Santa Barbara, California

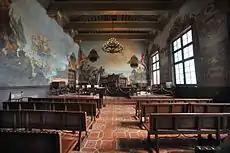
Mural Room (formerly Board of Supervisors' Hearing Room) within the Santa Barbara County Courthouse. Wall murals depict the history of Santa Barbara. The room is used occasionally as a courtroom.

Santa Barbara fell bloodlessly to a battalion of American soldiers under John C. Frémont on December 27, 1846, during the Mexican–American War, and after the Treaty of Guadalupe Hidalgo in 1848 it became part of the expanding United States.